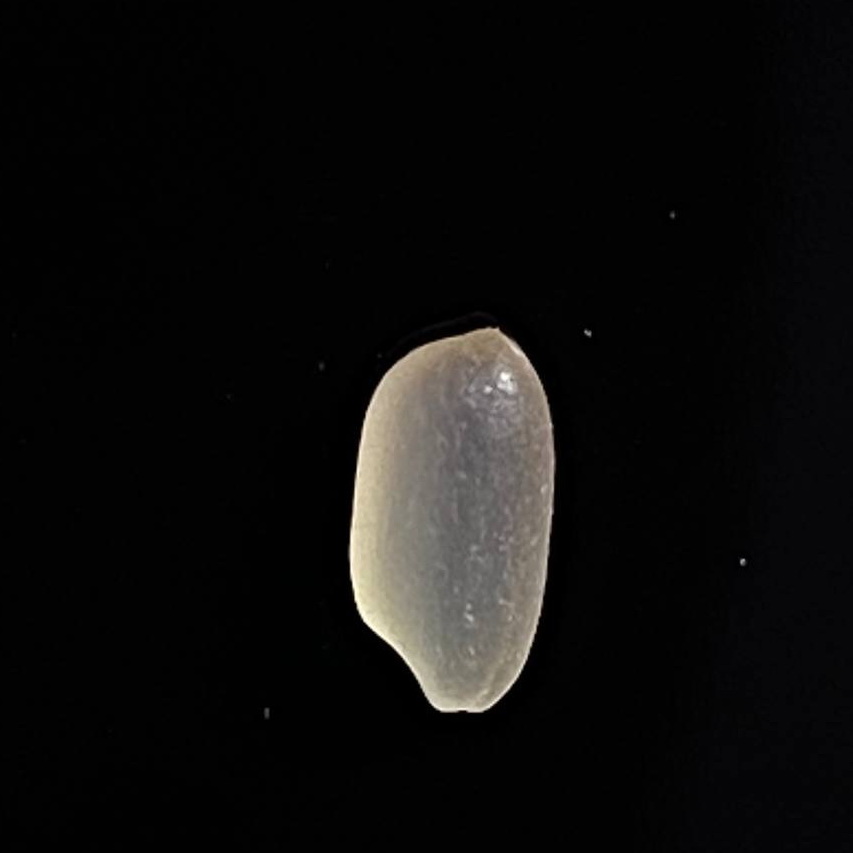
Rice variety: Gutisharna